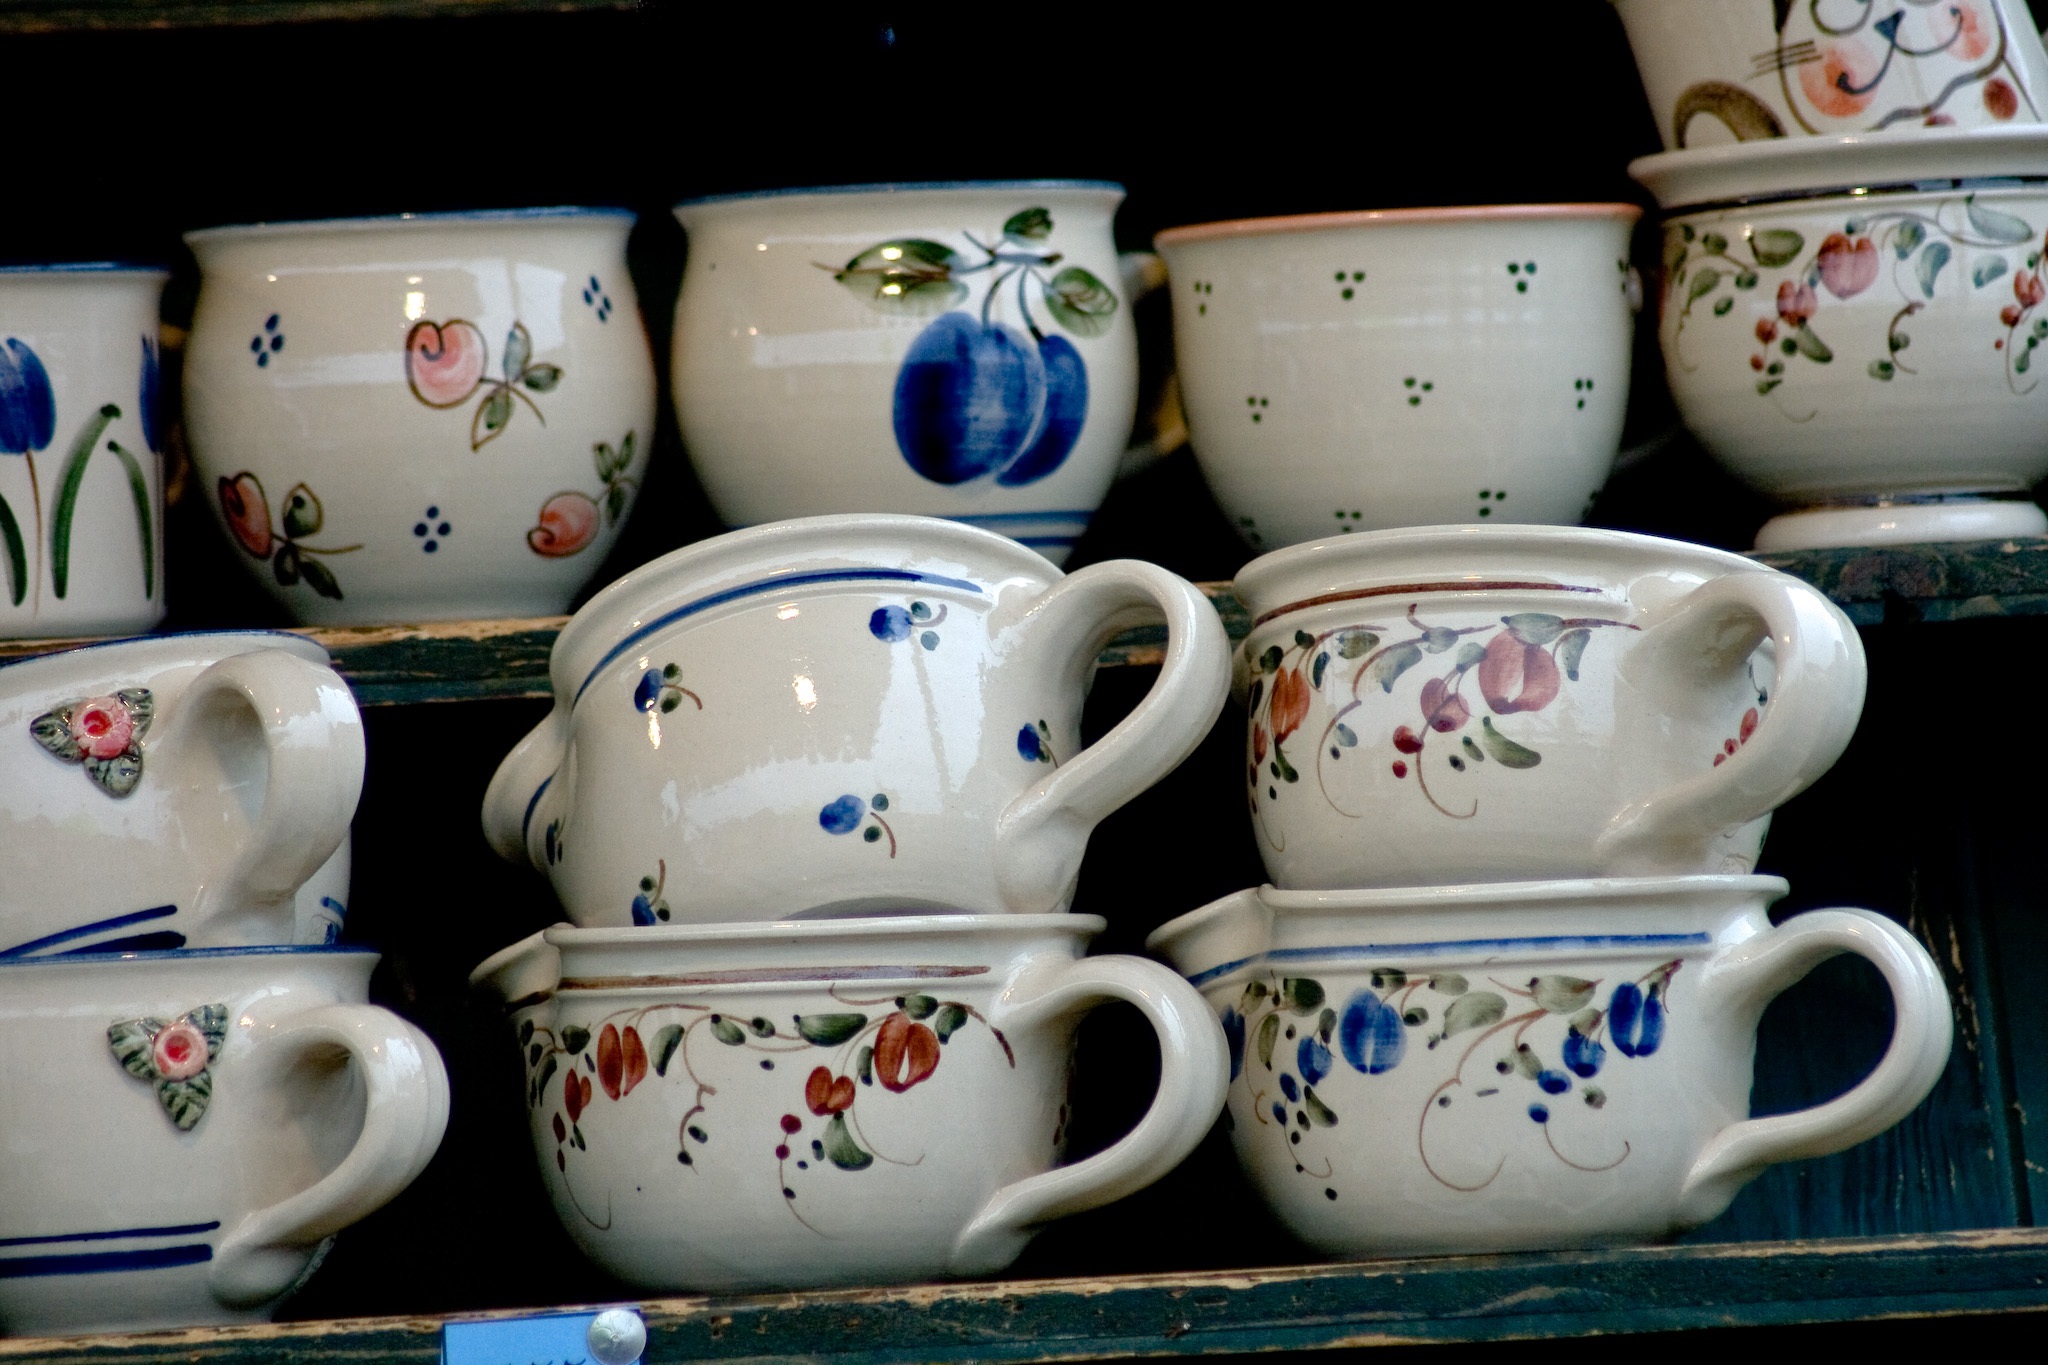
cup, cooking, saucer, ceramic, kitchen, blue, pottery, coffee cup, tableware, material, farmers market, art, cups, porcelain, mugs, bowls, arts and crafts, hand painted, czech republik, blue and white porcelain